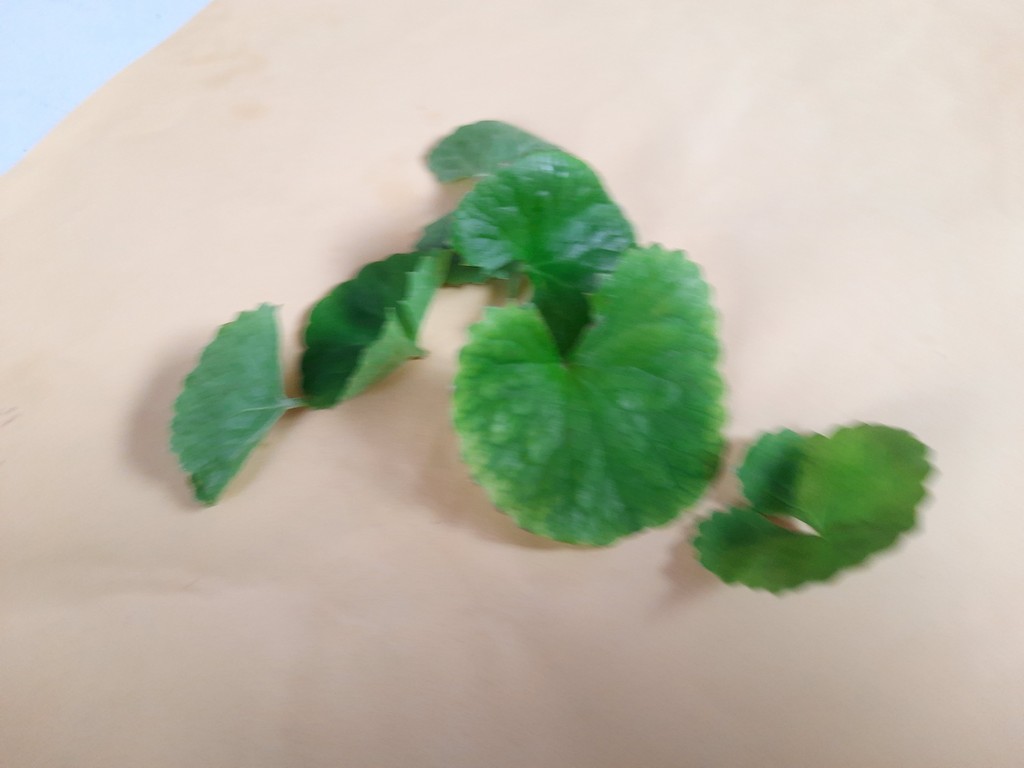
Label: Healthy